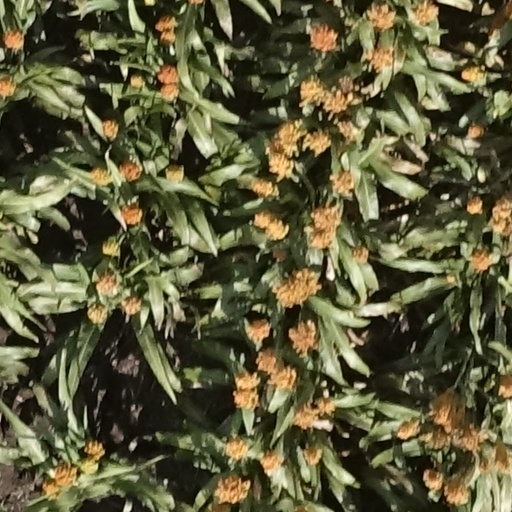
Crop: sorghum